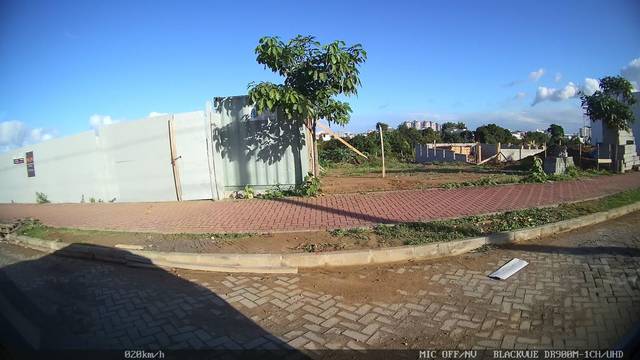
Region: Brazil
Coordinates: -20.191, -40.222